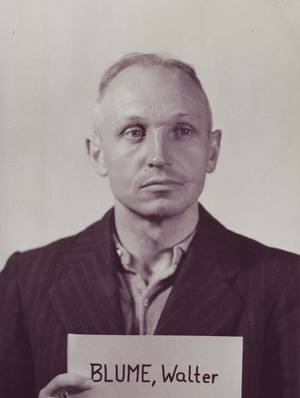
Einsatzgruppenretssagen / Åtalade
Einsatzgruppenretssagen, officielt kaldet The United States of America vs. Otto Ohlendorf, et. al., var en krigsforbryderretssag, der fandt sted i Nürnberg mellem den 29. september 1947 og den 10. april 1948.